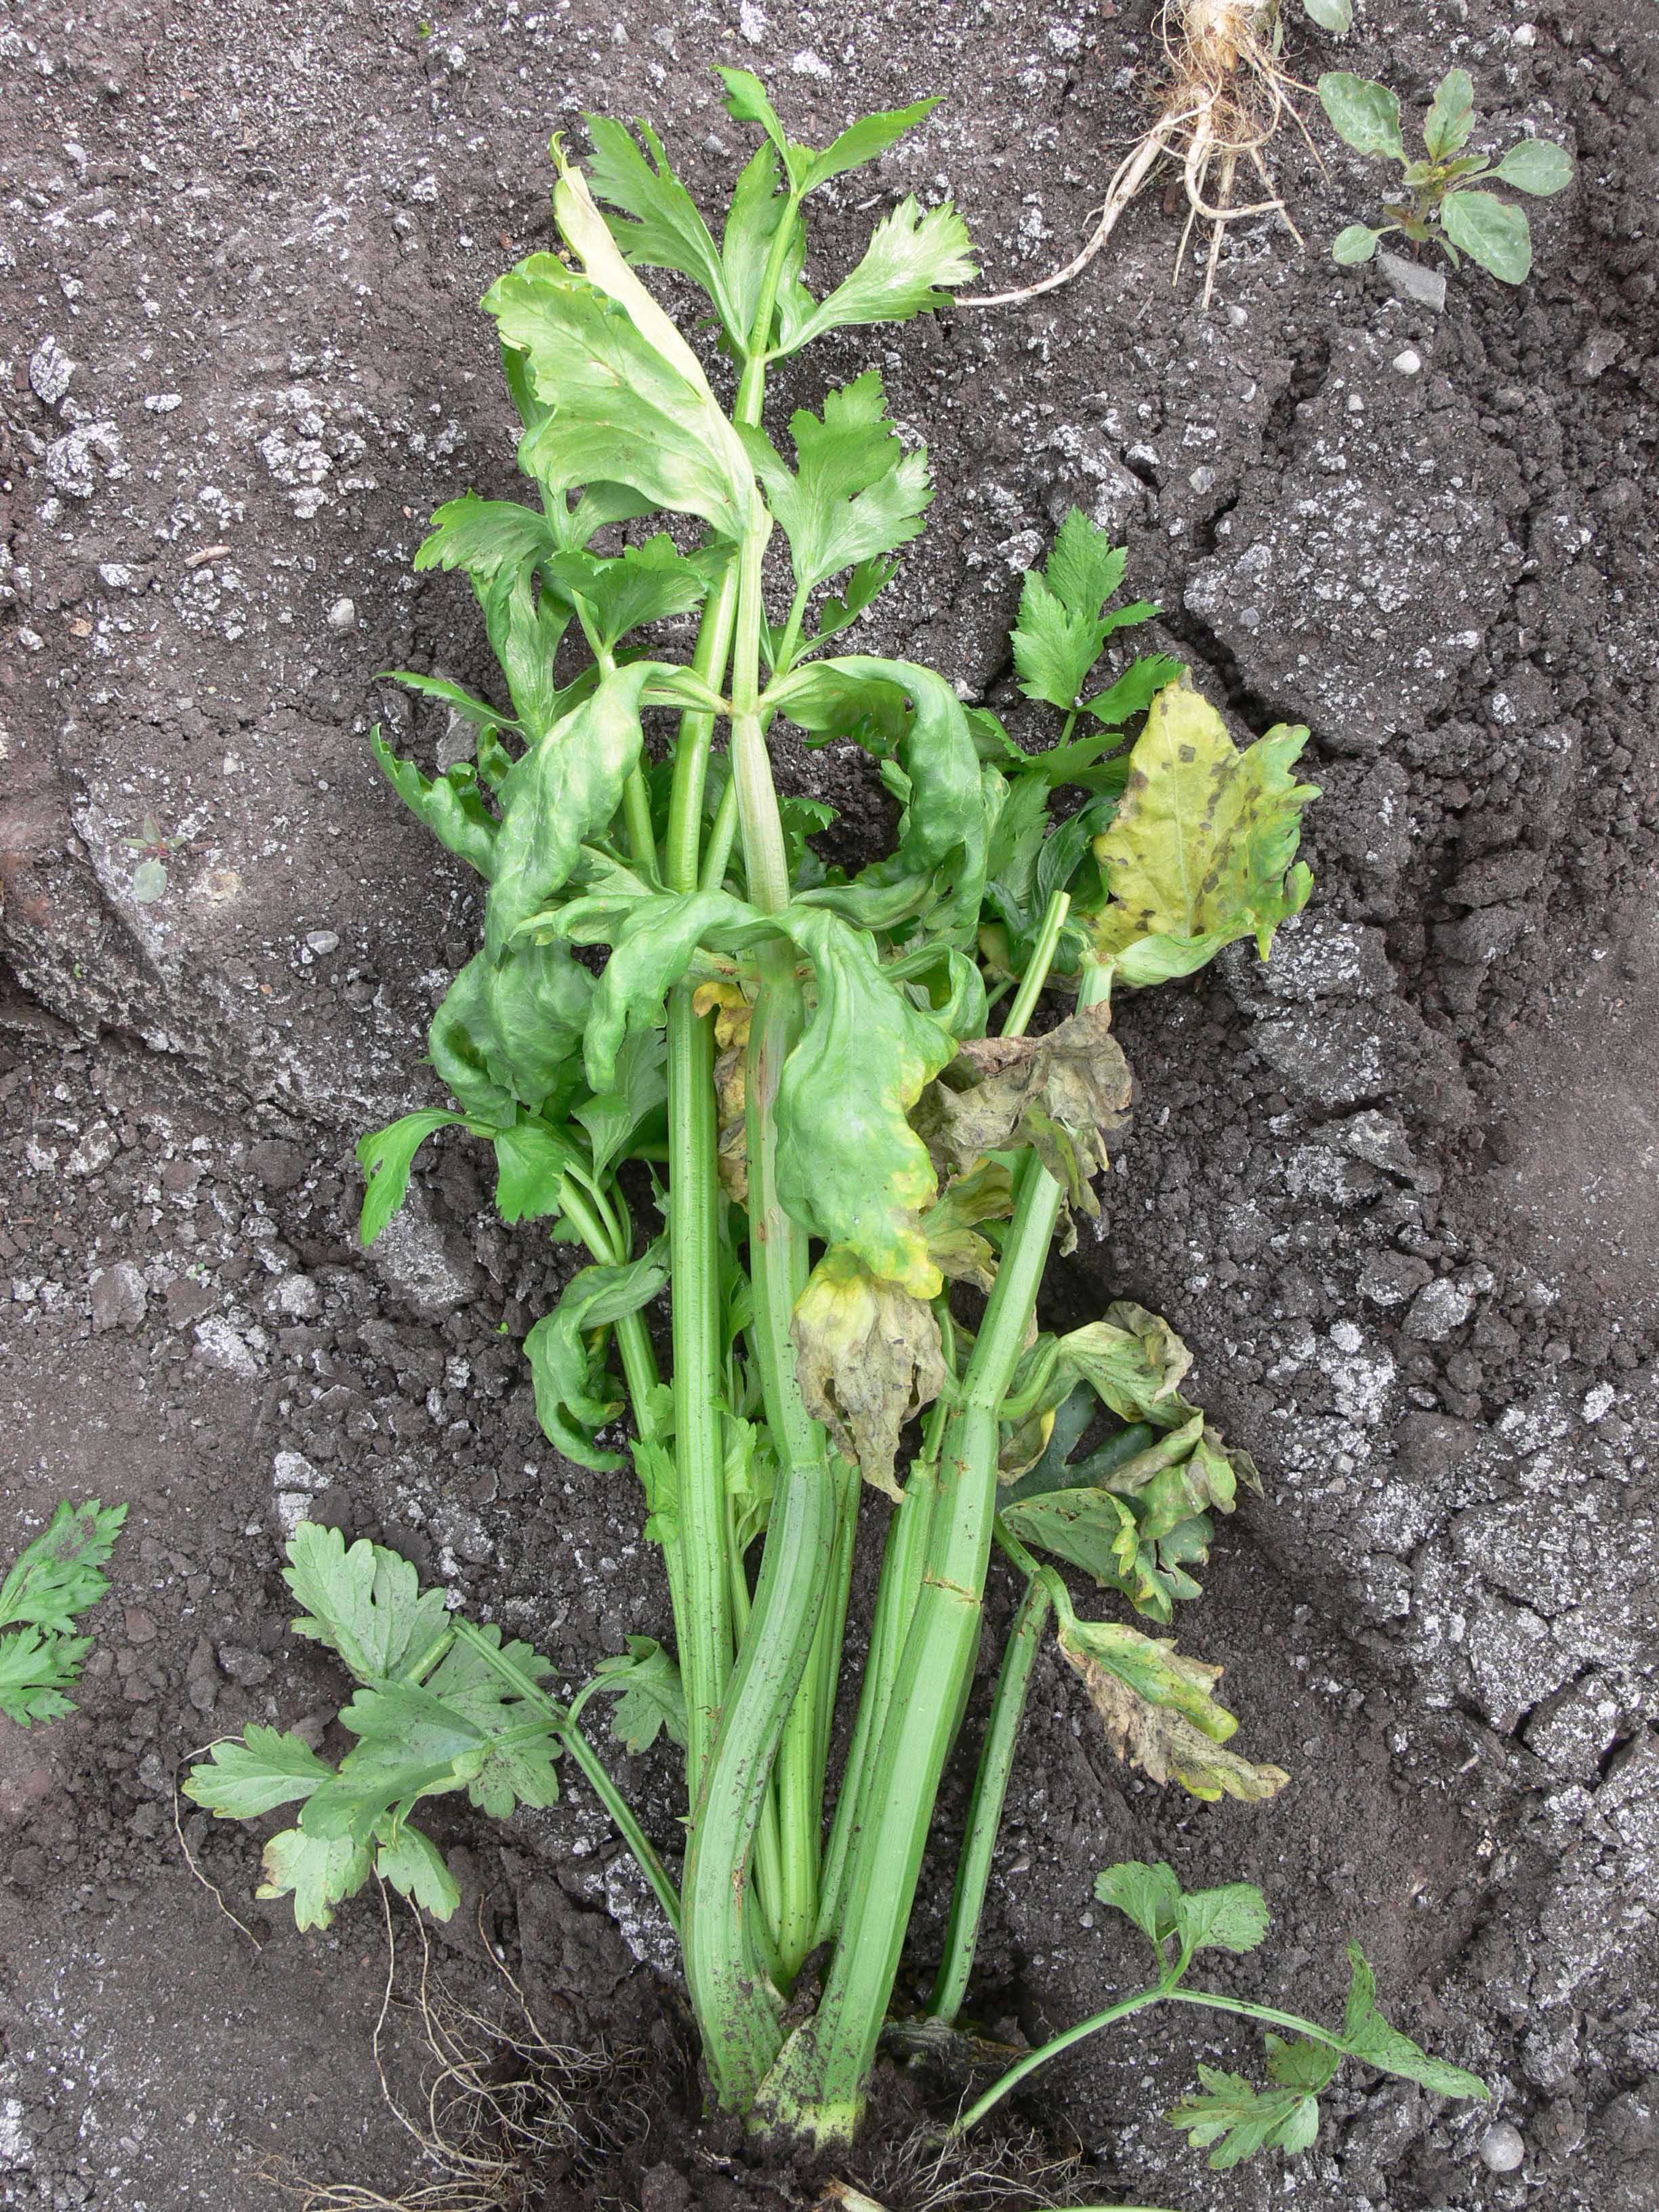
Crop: unknown
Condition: celery_celery_anthracnose